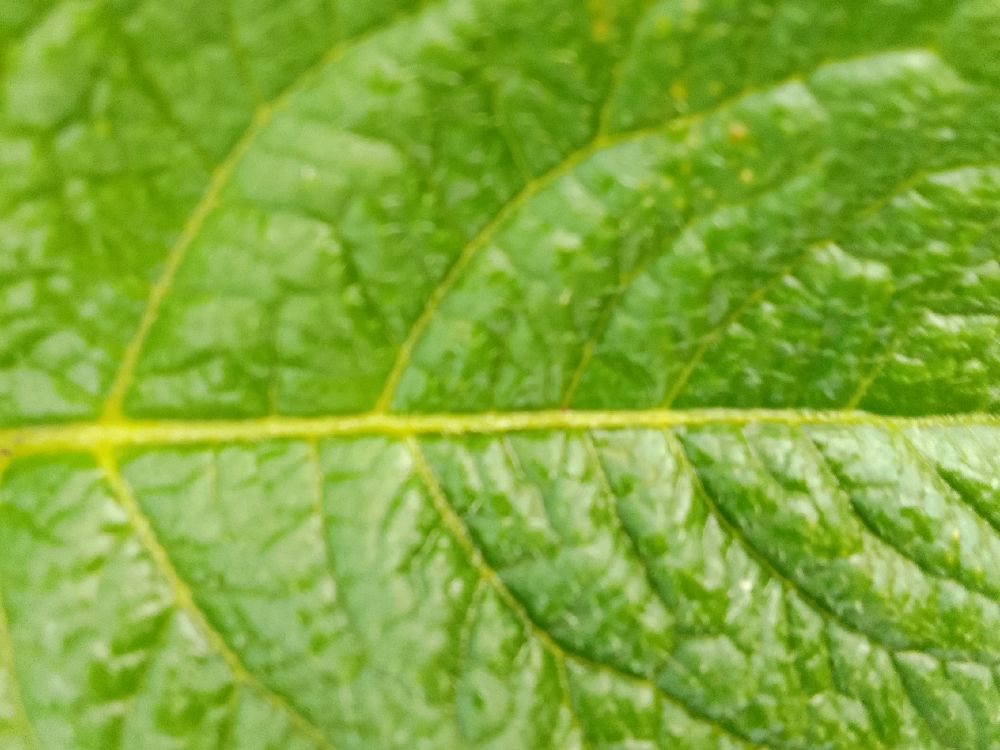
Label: Healthy